Song of Dolores

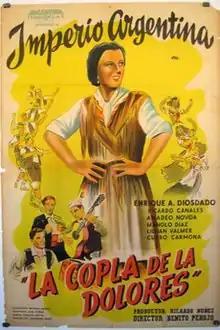
Film poster

Song of Dolores is a 1947 Spanish drama film directed by Benito Perojo, written by Francisco Madrid. It was entered into the 1947 Cannes Film Festival.